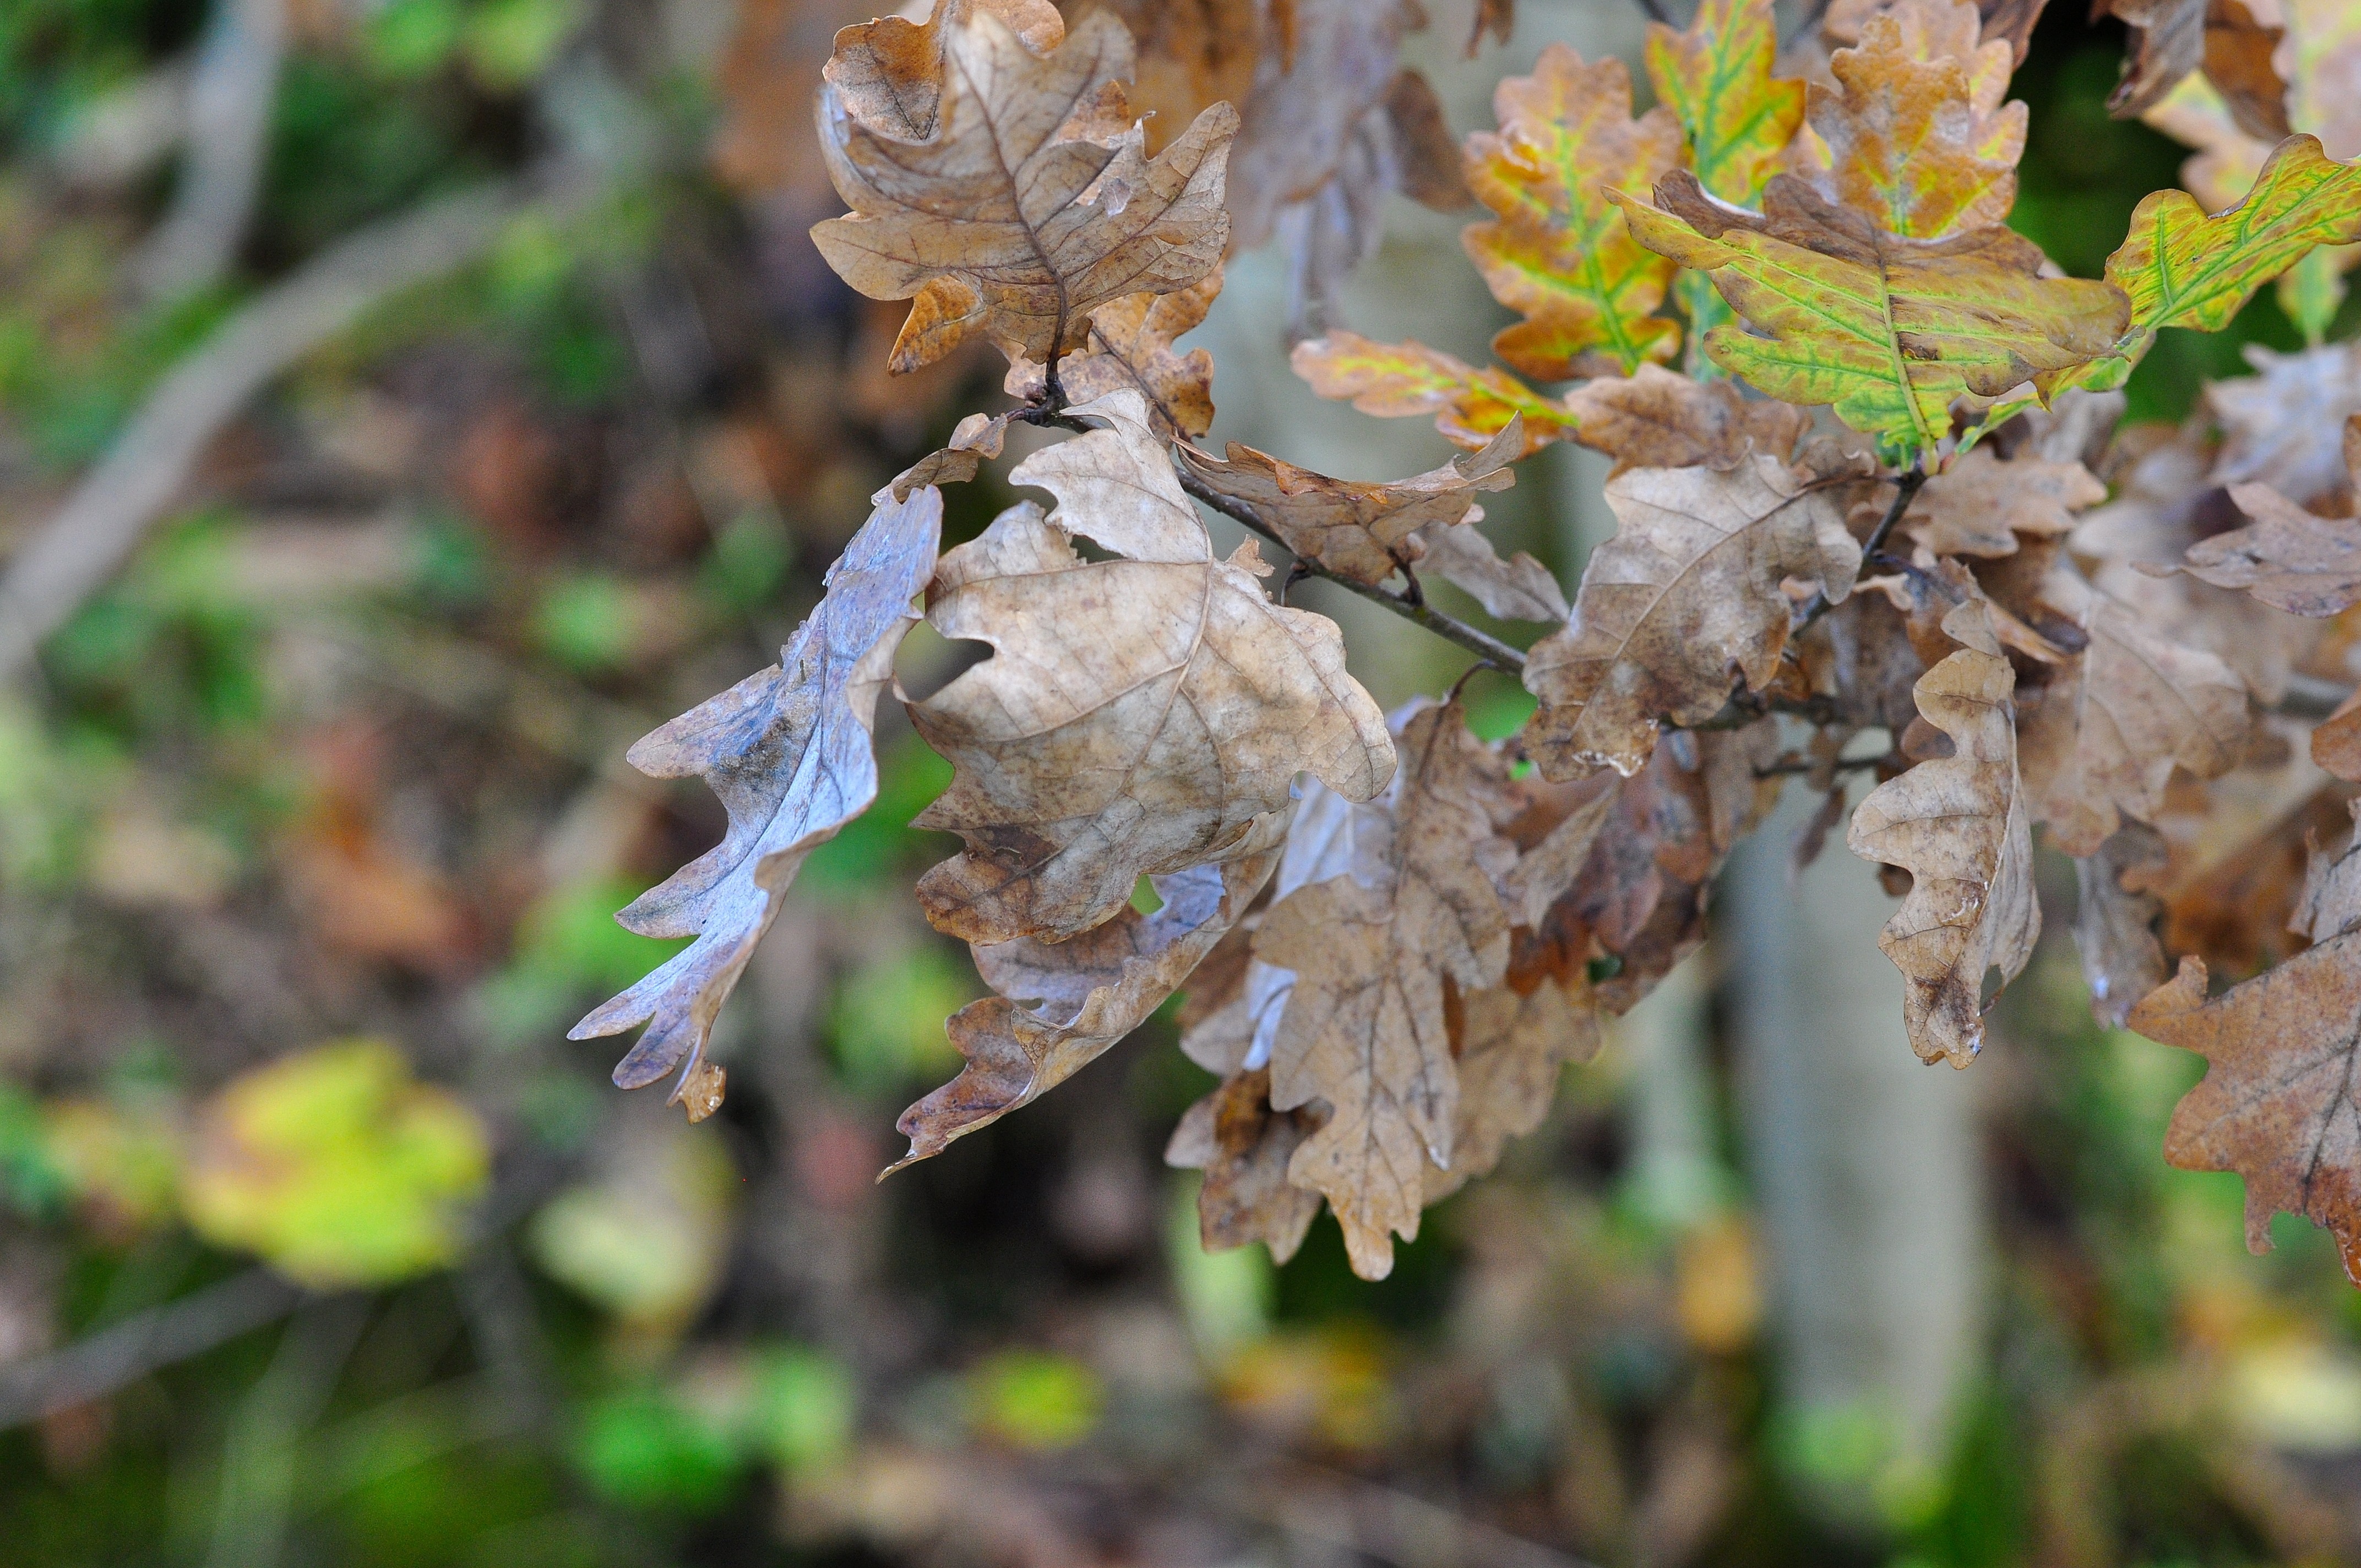
tree, nature, branch, blossom, plant, sunlight, leaf, flower, frost, dry, spring, produce, autumn, brown, botany, flora, season, wildflower, close up, leaves, shrub, withered, deciduous, woodland, macro photography, flowering plant, woody plant, land plant